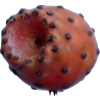
Label: cactus_fruit_red